Coil winding technology

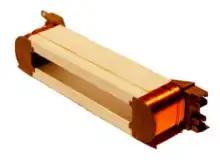
Paper-insulated stator

Coil insertion machines insert prefabricated groups of coils into the stators of electric motors. The coil groups are frequently manufactured with flyer winding machines and put onto the insertion tool with a transfer instrument. In small-batch manufacturing, the coil groups are relocated manually from the winding masks to the insertion tool using transfer instruments. Subsequently, an insertion tool places the preformed winding into the stator slots. The slots are sometimes insulated with paper. When diagonally winding the coil into the slot of the stator, the coil's internal width must be larger than the stator's height which leads to the formation of the large winding head that is characteristic for the insertion technique.